Hill–Kurtz House

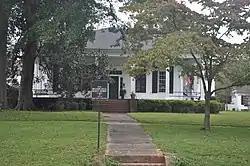

Hill–Kurtz House is a historic residence in Griffin, Georgia in Spalding County. It was added to the National Register of Historic Places on March 20, 1973. It is located at 570 South Hill Street. Built in 1860 for Benjamin J. Milner, who helped muster a cavalry unit from Spalding County during the American Civil War. H.P. Hill, a printer, bought the home in 1866.